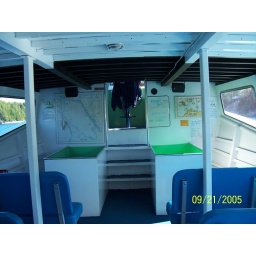
The two green areas are the glass bottom, which was cool going over some of the shipwrecks near the shoreline.